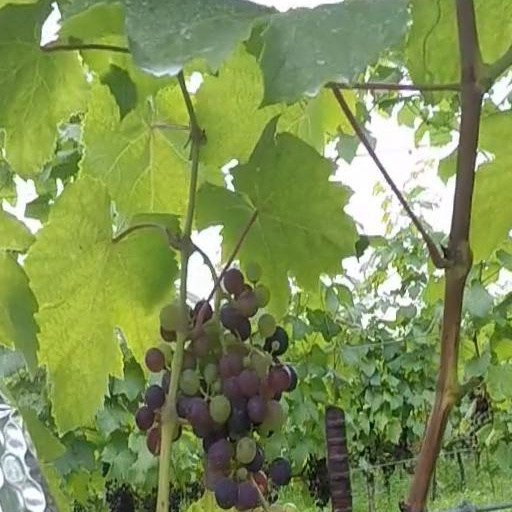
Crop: grape